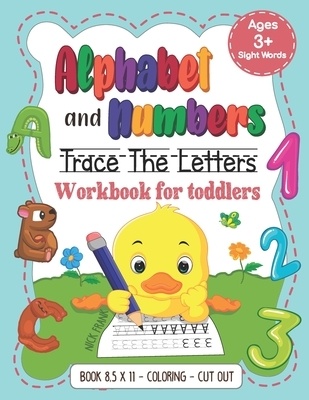
Alphabet and Numbers: Trace the Letters Workbook for Toddlers. Age 3+ (8,5x11, Coloring, Cut out): Pre k, Kindergarten, 1st Grade and Kids
This practice notebook is a lot of fun because you can learn, color, trace, cut, paste and much more at home. It will help your little boy to have a firm grasp on the alphabet and numbers . It will also improve writing skills. Contains Part 1: Learn the complete alphabet with colorful animal figures and practice writing. Part 2: A fun part for numbers with colorful pictures and writing practice. Part 3: Cut-out sheets where the child will recognize the picture and stick it where it belongs. Why buy this book? Large size 8.5" x 11" for your child's comfort in using it Visible letters Contains cut-out sheets and gluing areas Designed especially for young children who are starting to write All the activities in the book make it very fun to learn Buy to day and see how your child enjoys learning the alphabet and numbers. Slide up Author: Nick Frank ISBN-10: 8646221482 ISBN-13: 9798646221484 Publisher: Independently Published Language: English Published: 05/15/2020 Pages: 64 Format: Paperback Weight: 0.38lbs Size: 11.02h x 8.50w x 0.13d
Brand: Nick Frank
Category: Office Supplies